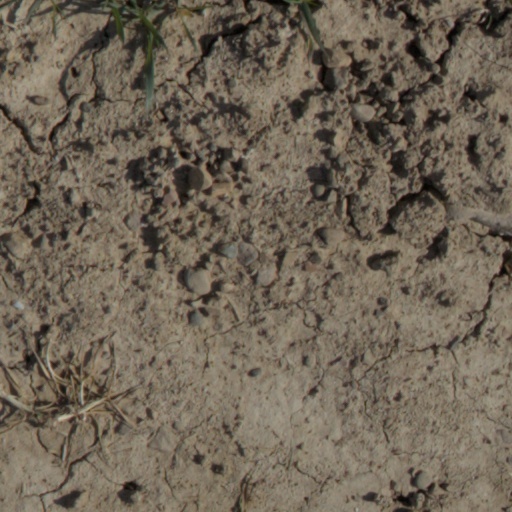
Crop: wheat